Japanese metal

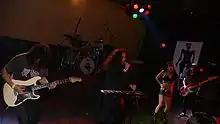
Notable black metal band Sigh

The 1980s also saw Japan's first extreme metal bands. The first thrash metal bands formed in the early 1980s. United, who formed in 1981 as a straightforward heavy metal band before adopting thrash, later incorporated death metal elements as well. United's first international performance took place in Los Angeles at the metal festival Foundations Forum in 1995 and they had a few albums released in North America. Other thrash metal bands include Outrage (1982) and Aion (1983). Formed in 1985, Doom played a gig in the United States in 1988 at CBGB.